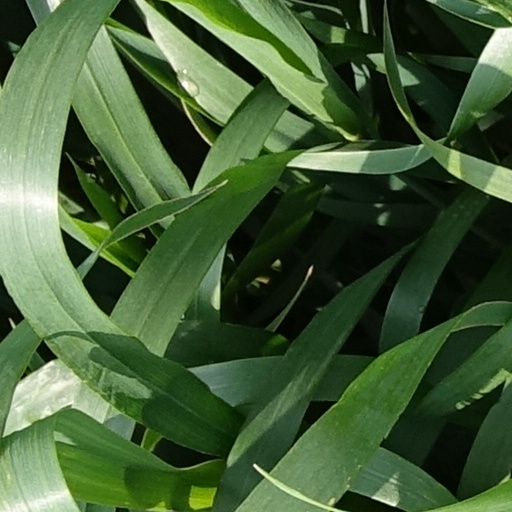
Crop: wheat